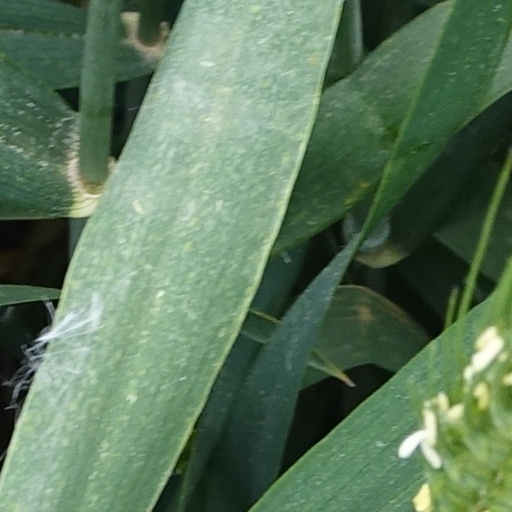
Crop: wheat